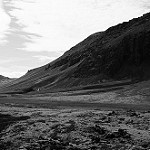
Label: B & W